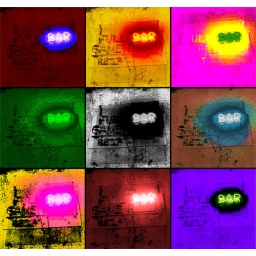
This is a composite made from a single image taken of a bar sign at Jannus Landing in Saint Petersburg.